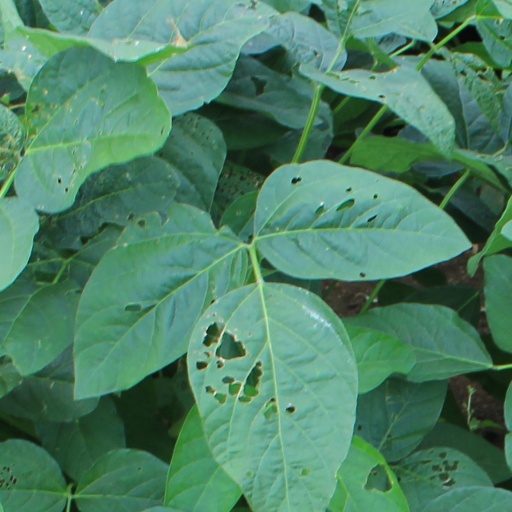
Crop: soybean